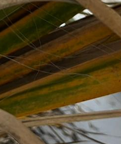
Label: Manganese Deficiency